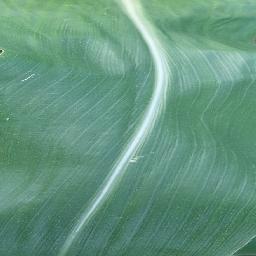
Label: Corn_(Maize)___Healthy